Aarón Cruz

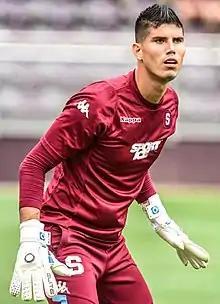
Cruz with Saprissa in 2017

Aarón Moisés Cruz Esquivel (born 25 May 1991) is a Costa Rican professional footballer who plays as a goalkeeper for Liga FPD club Herediano.